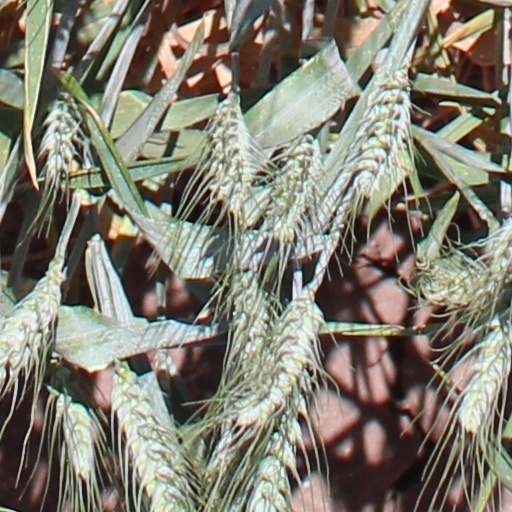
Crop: wheat